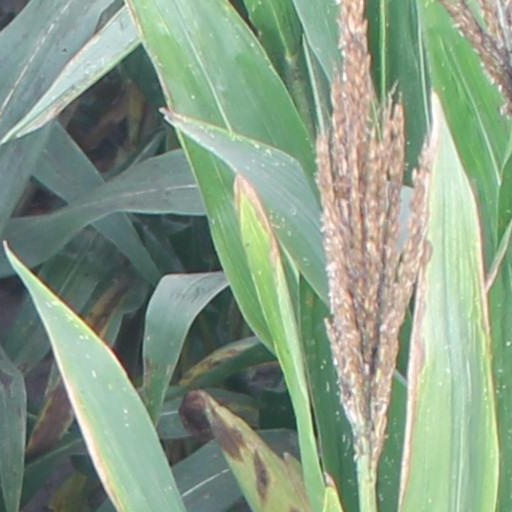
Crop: maize; corn